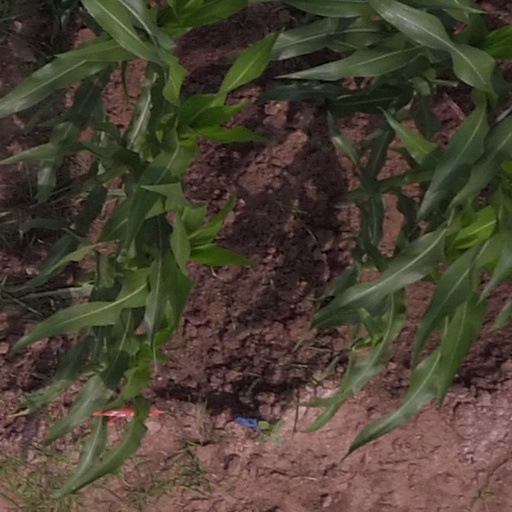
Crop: maize; corn